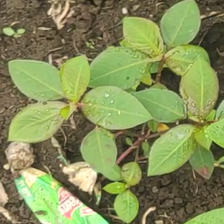
Weed species: Moti_dudhi(Euphorbia_geneculata_L)